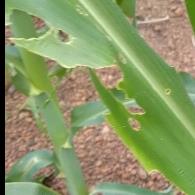
Crop: Maize
Condition: spodoptera-frugiperda-a